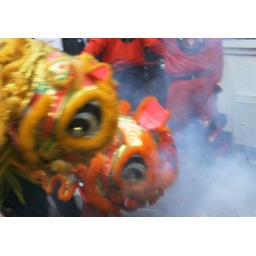
The dragons take the orange offering while firecrackers go off on the ground beneath them.